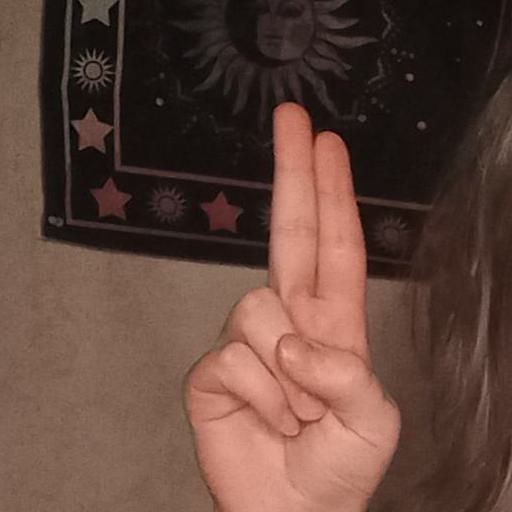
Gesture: two_up